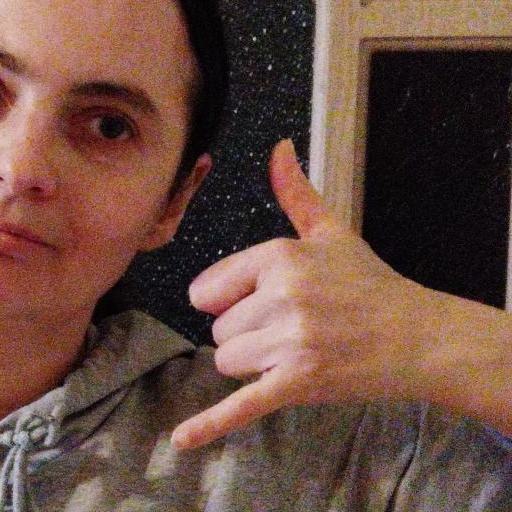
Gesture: call